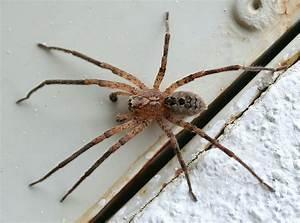
spider